Walter Roch

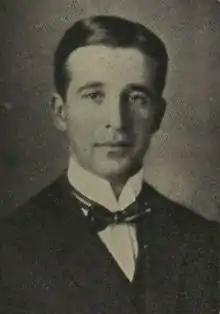
Walter Roch

Walter Francis Roch (20 January 1880 – 3 March 1965), sometime MP (Lib.) for Pembrokeshire from 1908 to 1918 was a Welsh politician and landowner, whose political career ended when he continued to support H. H. Asquith over David Lloyd George.